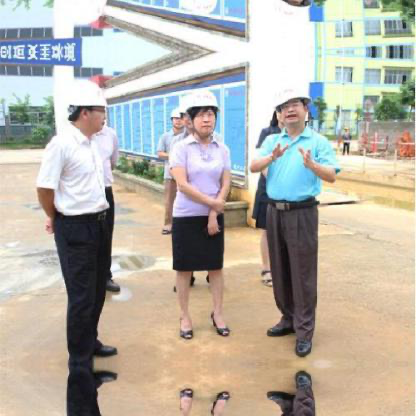
Objects in the image:
label: helmet
label: helmet
label: helmet
label: helmet
label: helmet
label: helmet
label: helmet